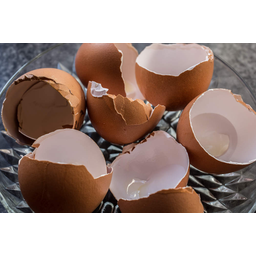
Label: eggshells